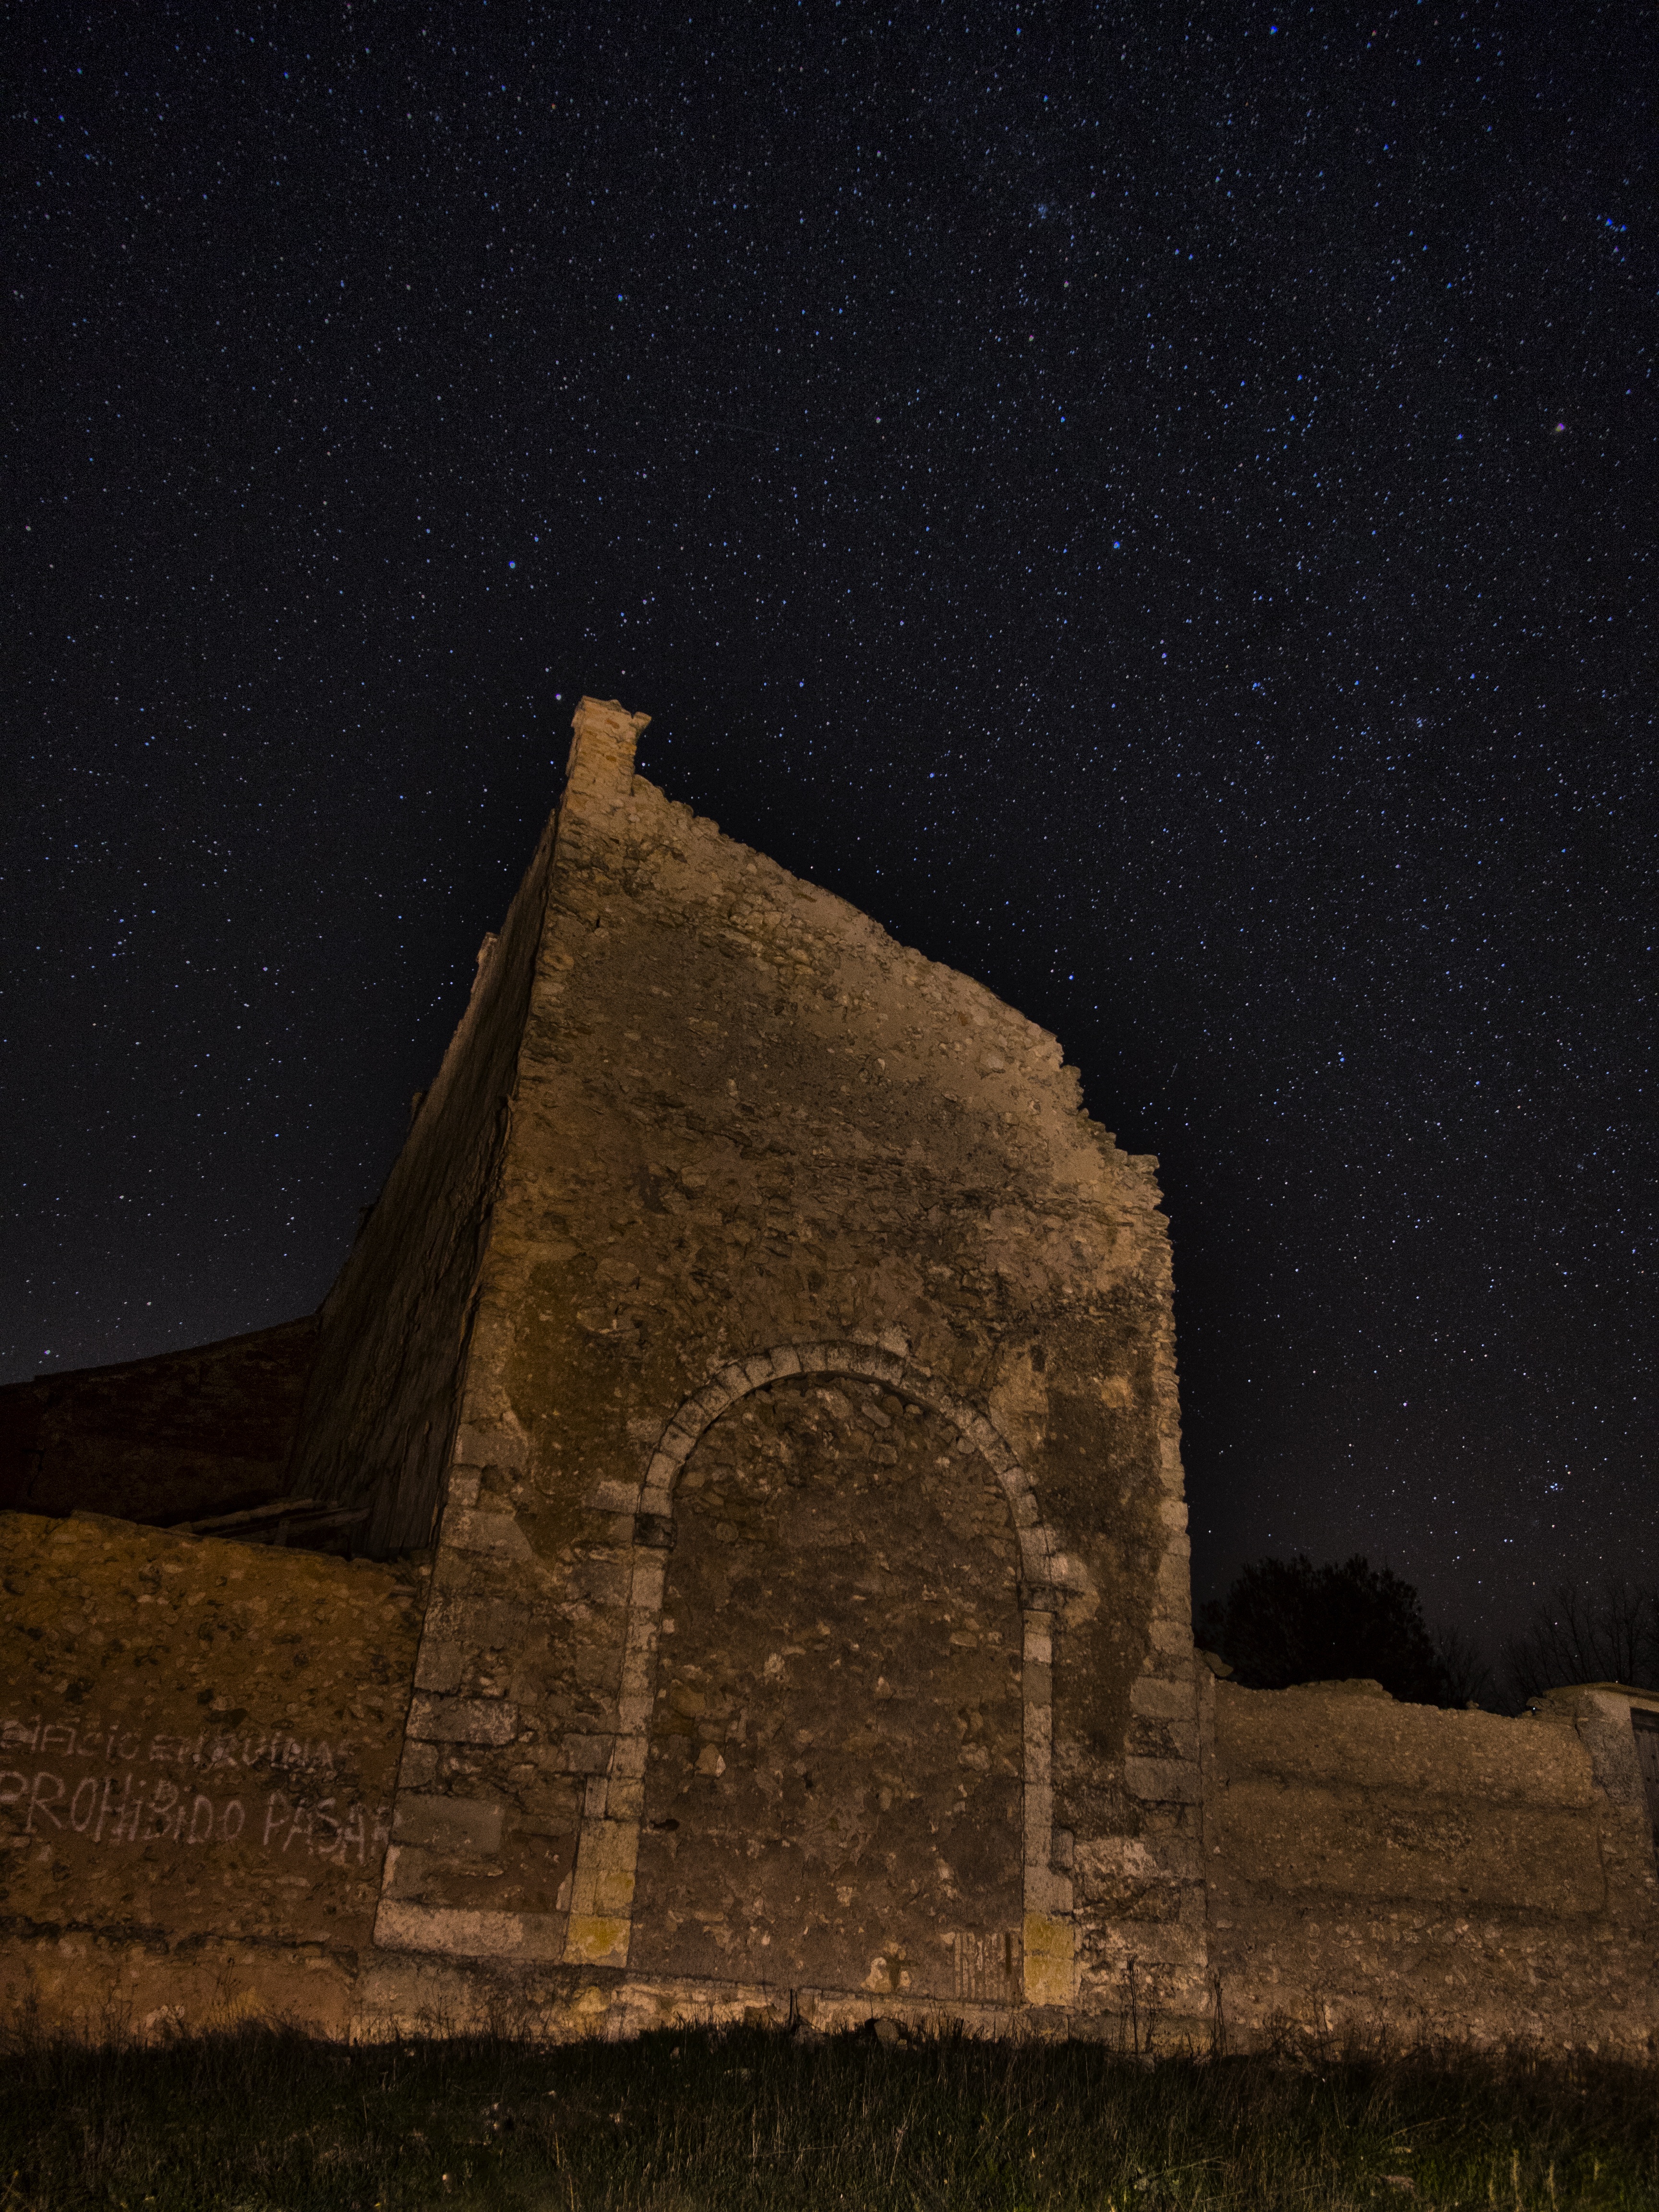
sky, night, star, monument, darkness, temple, heritage, ancient history, villacentenos, the flight